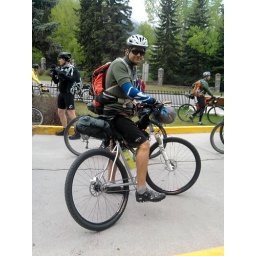
Jon Billman at the start of the 2010 Tour Divide mountain bike race in Banff. Only 2745 miles to Mexico!